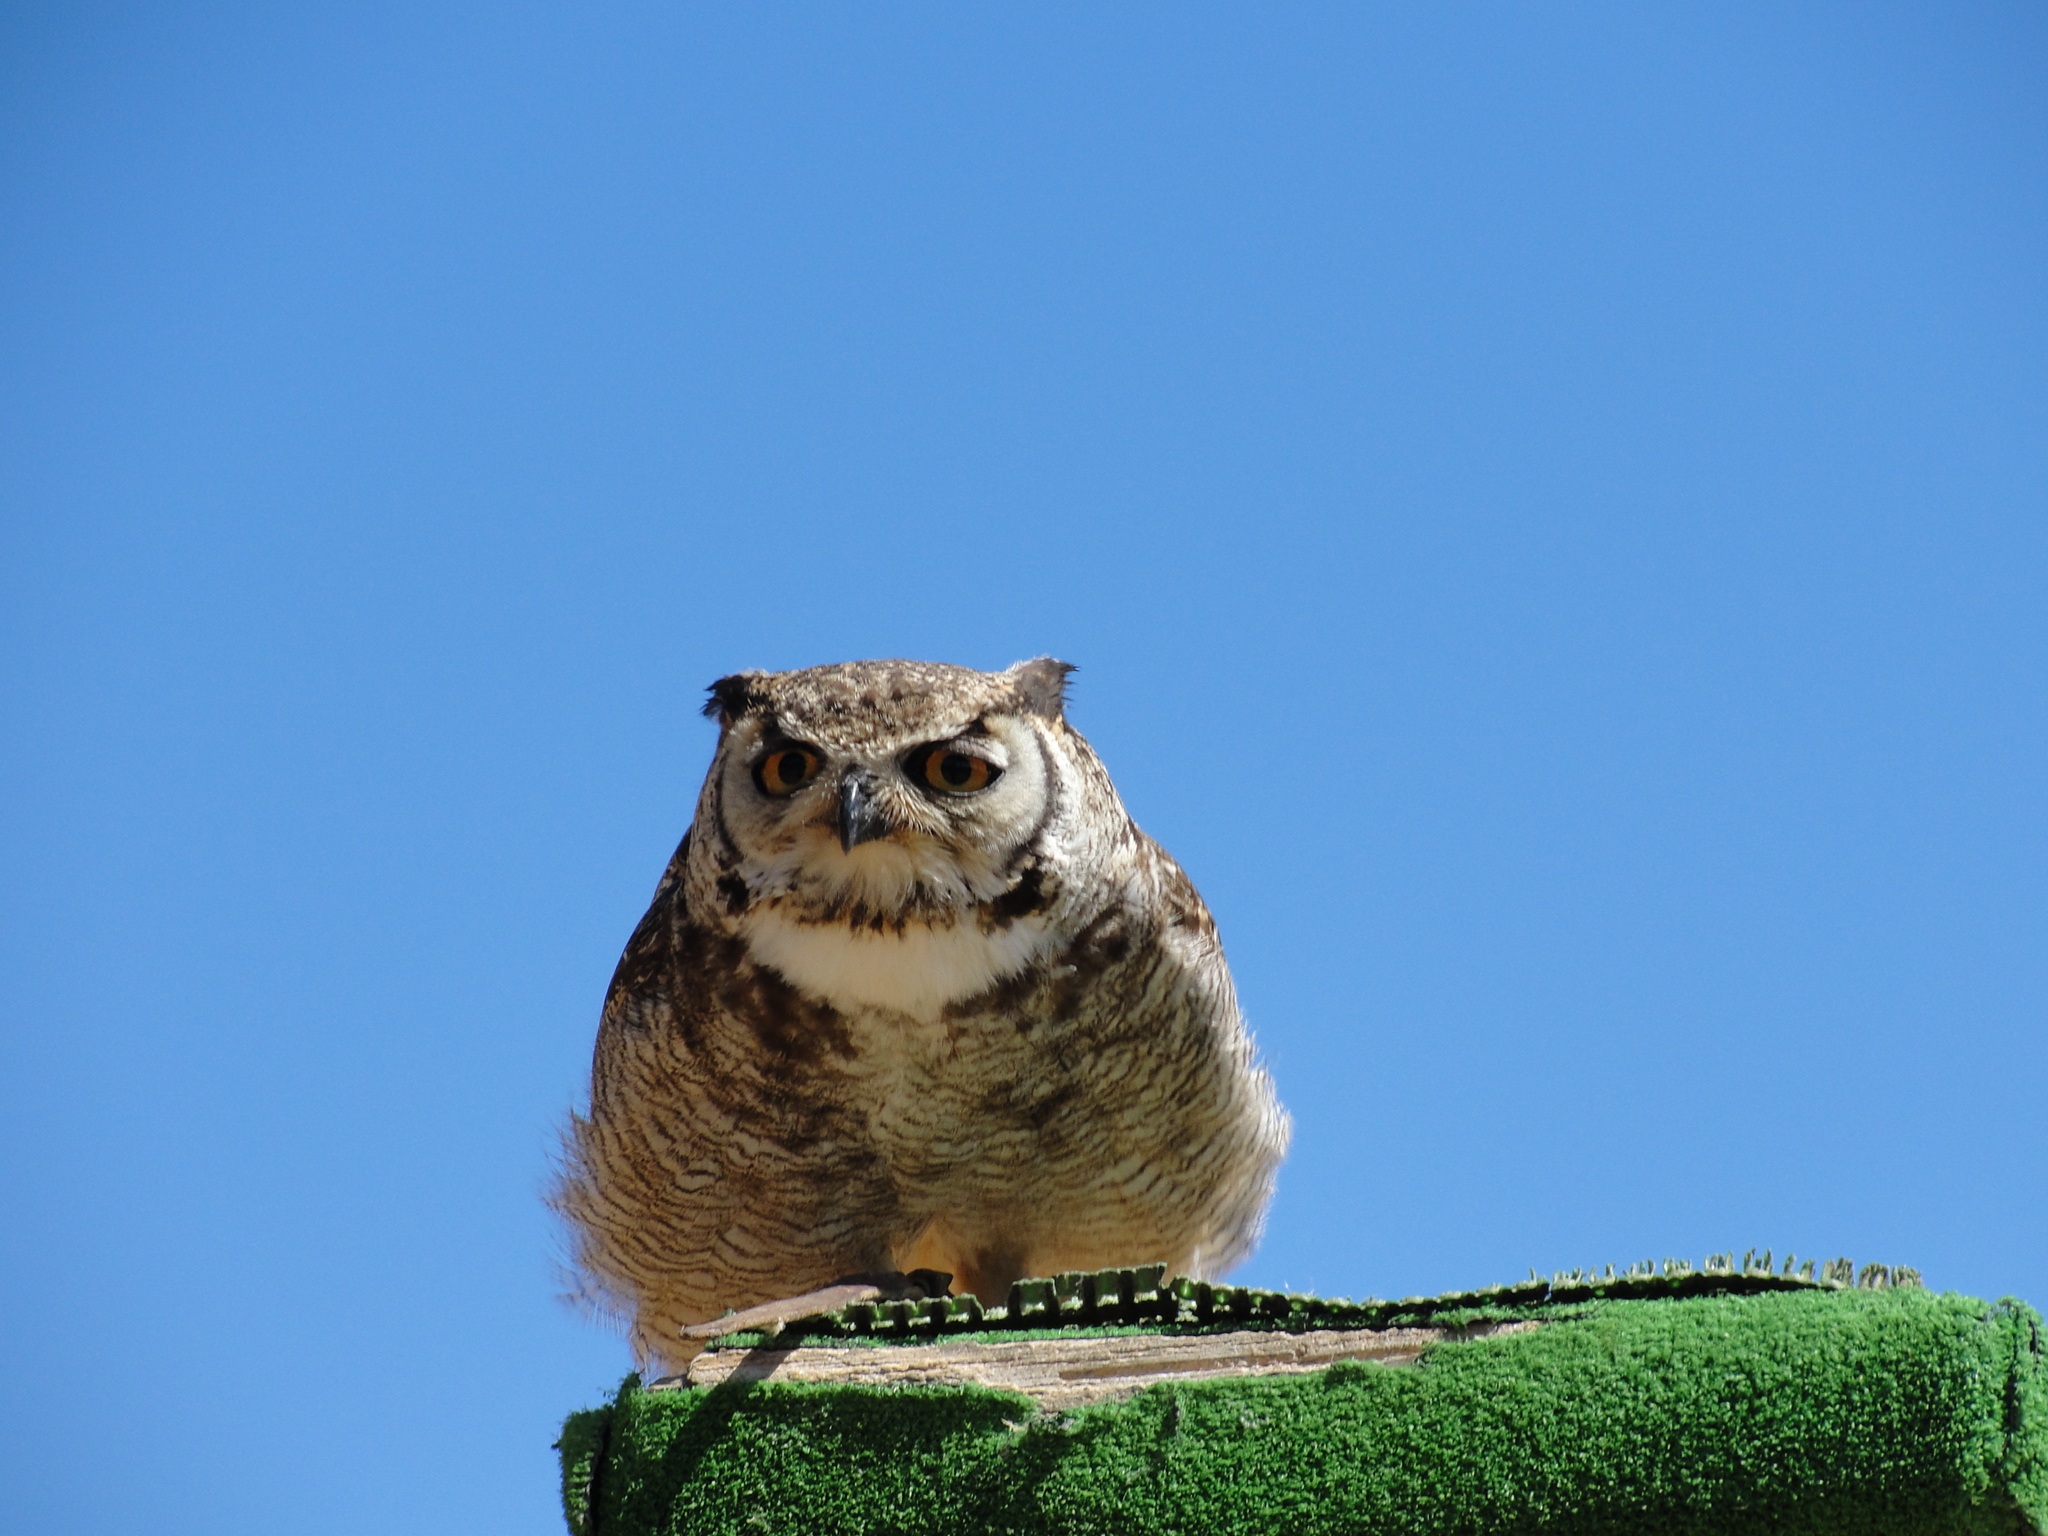
nature, bird, wildlife, squirrel, owl, fauna, vertebrate, inn